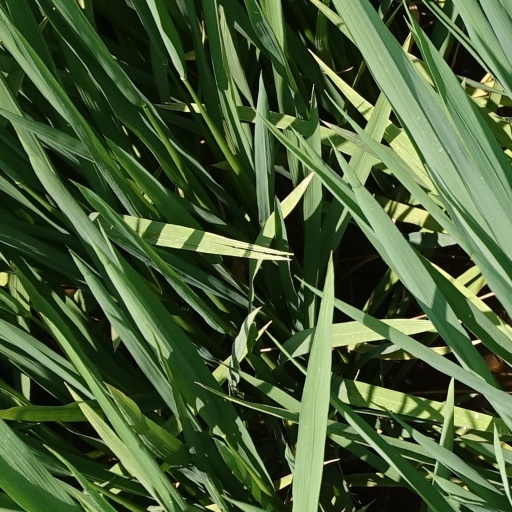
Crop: rice